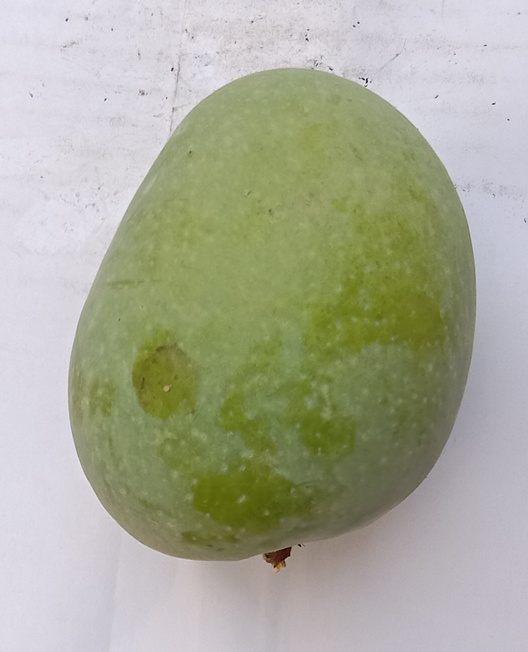
Mango variety: Anwar Ratool